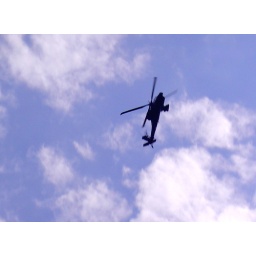
An AH-64 Apache helicopter, flying right over my office building in north Overland Park.